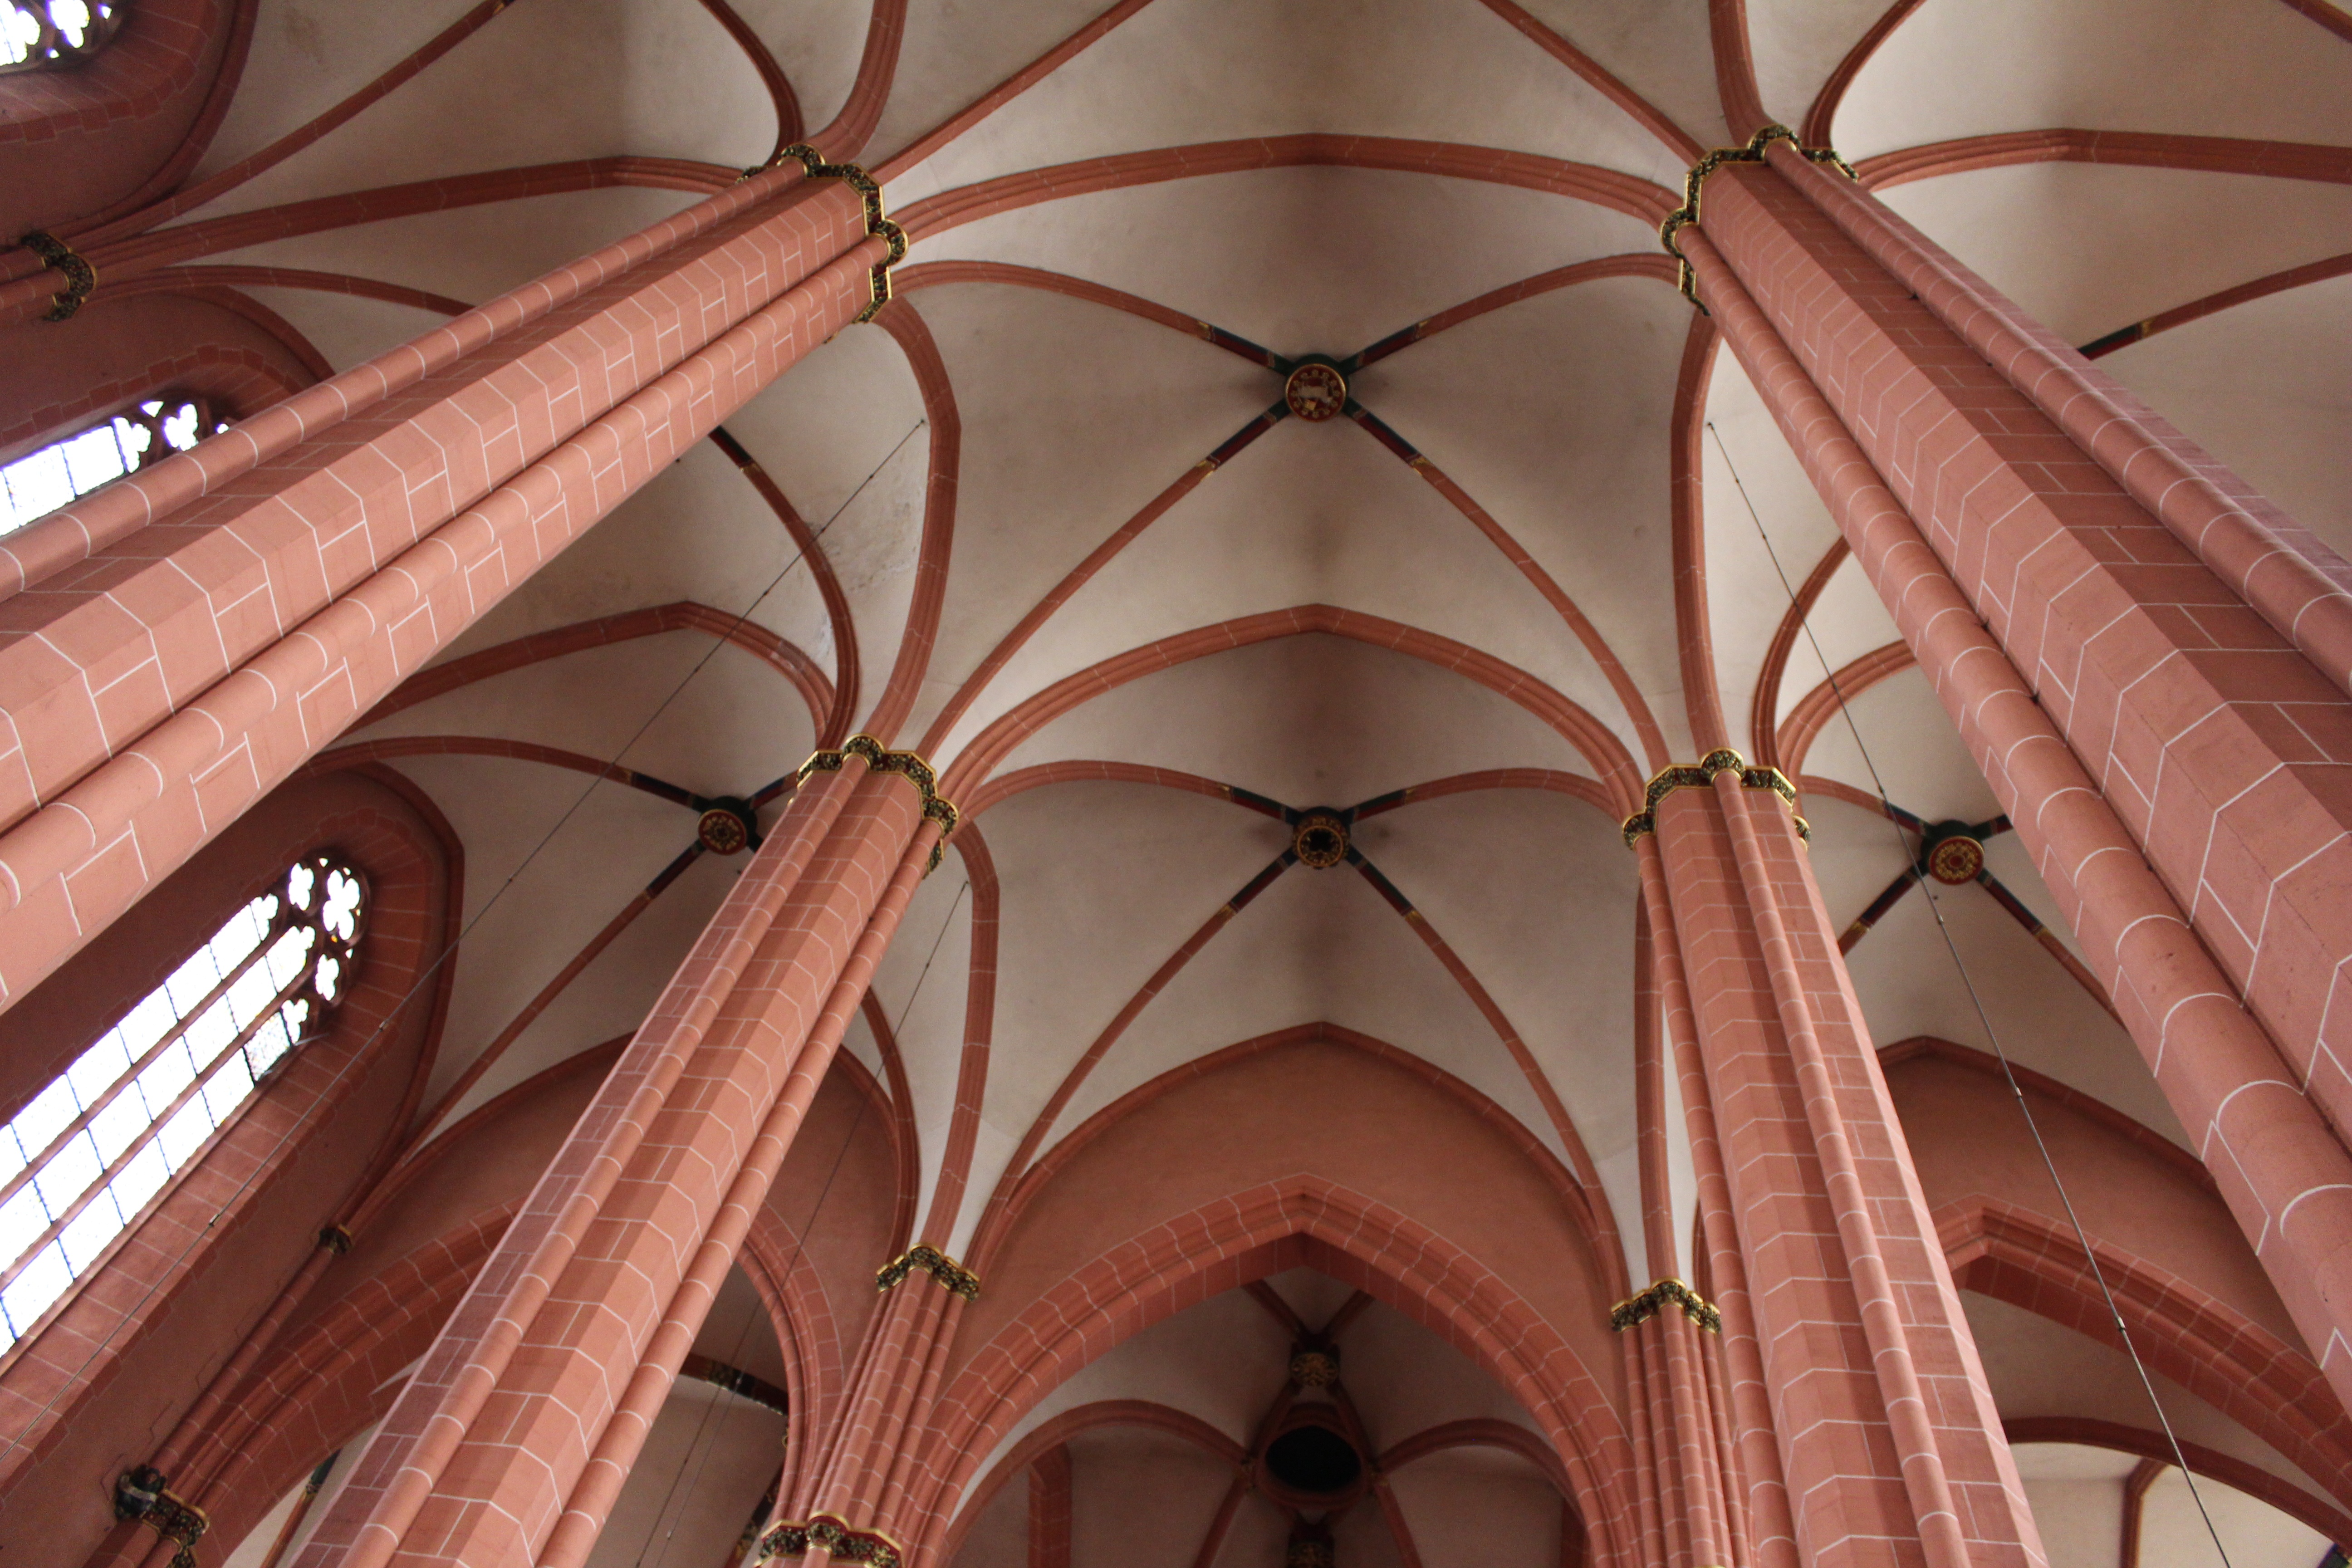
architecture, building, arch, ceiling, construction, religion, facade, church, cathedral, interior design, temple, symmetry, vault, luxembourg, daylighting, historical heritage